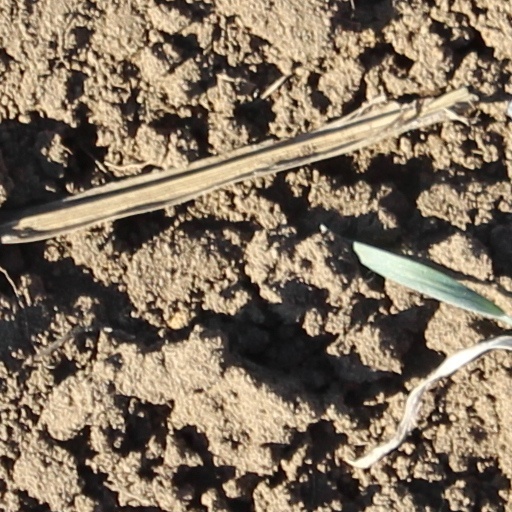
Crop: wheat